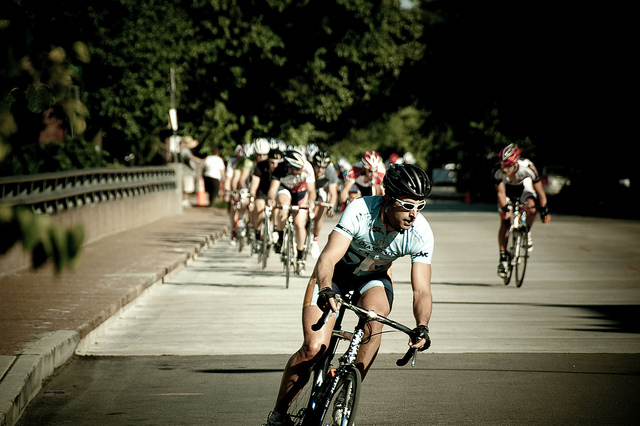
user: Given an image and a question. Answer the question in a short answer. Question: What race is this? Short Answer:
assistant: tour de france